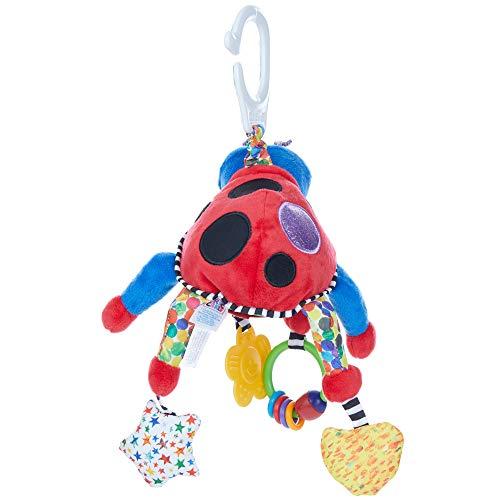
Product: World of Eric Carle, The Very Hungry Caterpillar Activity Toy, Ladybug
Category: Toys & Games | Stuffed Animals & Plush Toys
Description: Featuring squeak and rattle, crinkle texture, mirror, teethers, and textured rings, your baby will want to play all day.
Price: $16.47